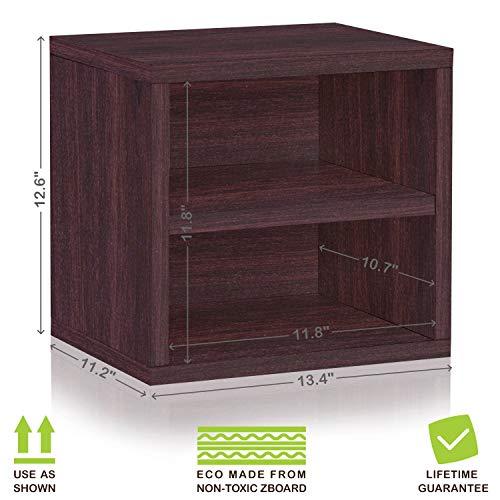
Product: Way Basics Eco Stackable Connect Storage Cube with Shelf Cubby Organizer, Espresso Wood Grain (Tool-Free Assembly and Uniquely Crafted from Sustainable Non Toxic zBoard Paperboard)
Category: Home & Kitchen | Furniture | Kids' Furniture | Bookcases, Cabinets & Shelves
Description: STRONG and DURABLE - Maximum load 50 lbs recommended; Must be used right side up as shown.
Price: $24.99
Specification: ProductDimensions:13.4x12.6x11.2inches|ItemWeight:5.1pounds|ShippingWeight:6.3pounds(Viewshippingratesandpolicies)|Manufacturer:WayBasics|ASIN:B01HSE457Y|Itemmodelnumber:C-SCUBE-EO